Ruston & Hornsby

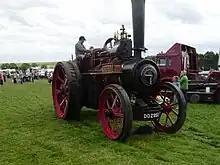
Ruston & Hornsby traction engine of 1922 (ser.no.115100)

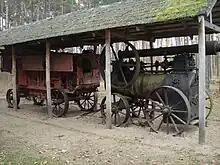
Ruston & Hornsby threshing machine (left) 2nd half of the 19th century (SN 27894) at Riga open-air museum (Latvia)

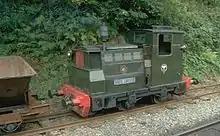
Talyllyn Railway No. 5, built by Ruston & Hornsby in 1940

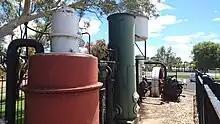
Rushton 2cyl gas engine, at Dareton, New South Wales (Wentworth Region). The coke gas producer is at left, that feeds the 2cylinder engine with 6 ton flywheel. This ran the irrigation pump to draw water from the Murray River for the Coomealla Irrigation Area. It is now an exhibit in a park in the town.

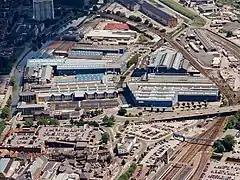
Pelham Works, Lincoln next to the A15

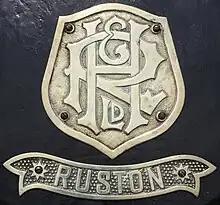
Ruston & Hornsby headstock badge

On 11 September 1918, Ruston, Proctor and Company merged with Richard Hornsby & Sons of Grantham to become Ruston and Hornsby Ltd (R&H). Hornsby was the world leader in heavy oil engines, having been building them since 1891, a full eight years before Rudolph Diesel's engine was produced commercially.